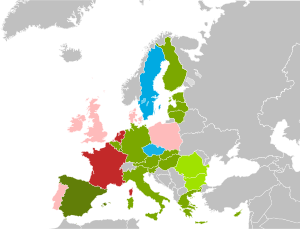
Le traité établissant une constitution pour l'Europe, communément nommé constitution européenne, traité constitutionnel, mais aussi traité de Rome II ou traité de Rome de 2004, parfois abrégé TECE ou TCE, signé à Rome par les chefs d'État et de gouvernement de l'Union européenne le 29 octobre 2004, aurait dû entrer en vigueur le 1ᵉʳ novembre 2006, à condition d'avoir été ratifié par chacun des vingt-cinq États signataires, ce qui n'a pas été le cas in fine.